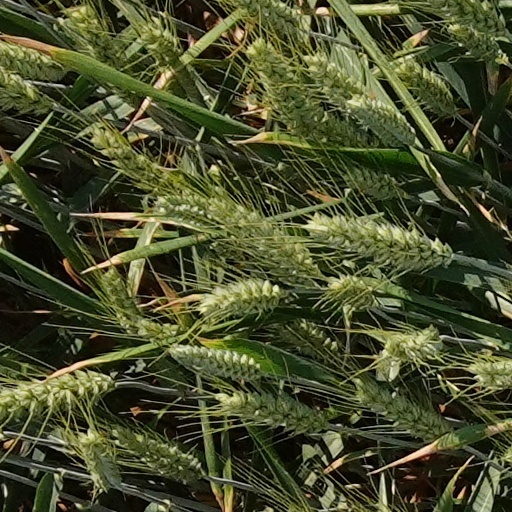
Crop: wheat